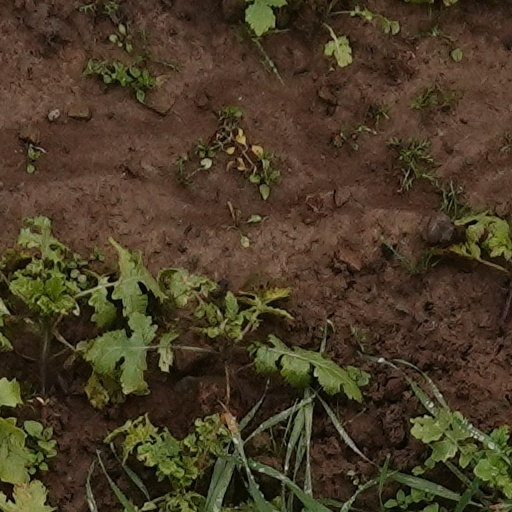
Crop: wheat